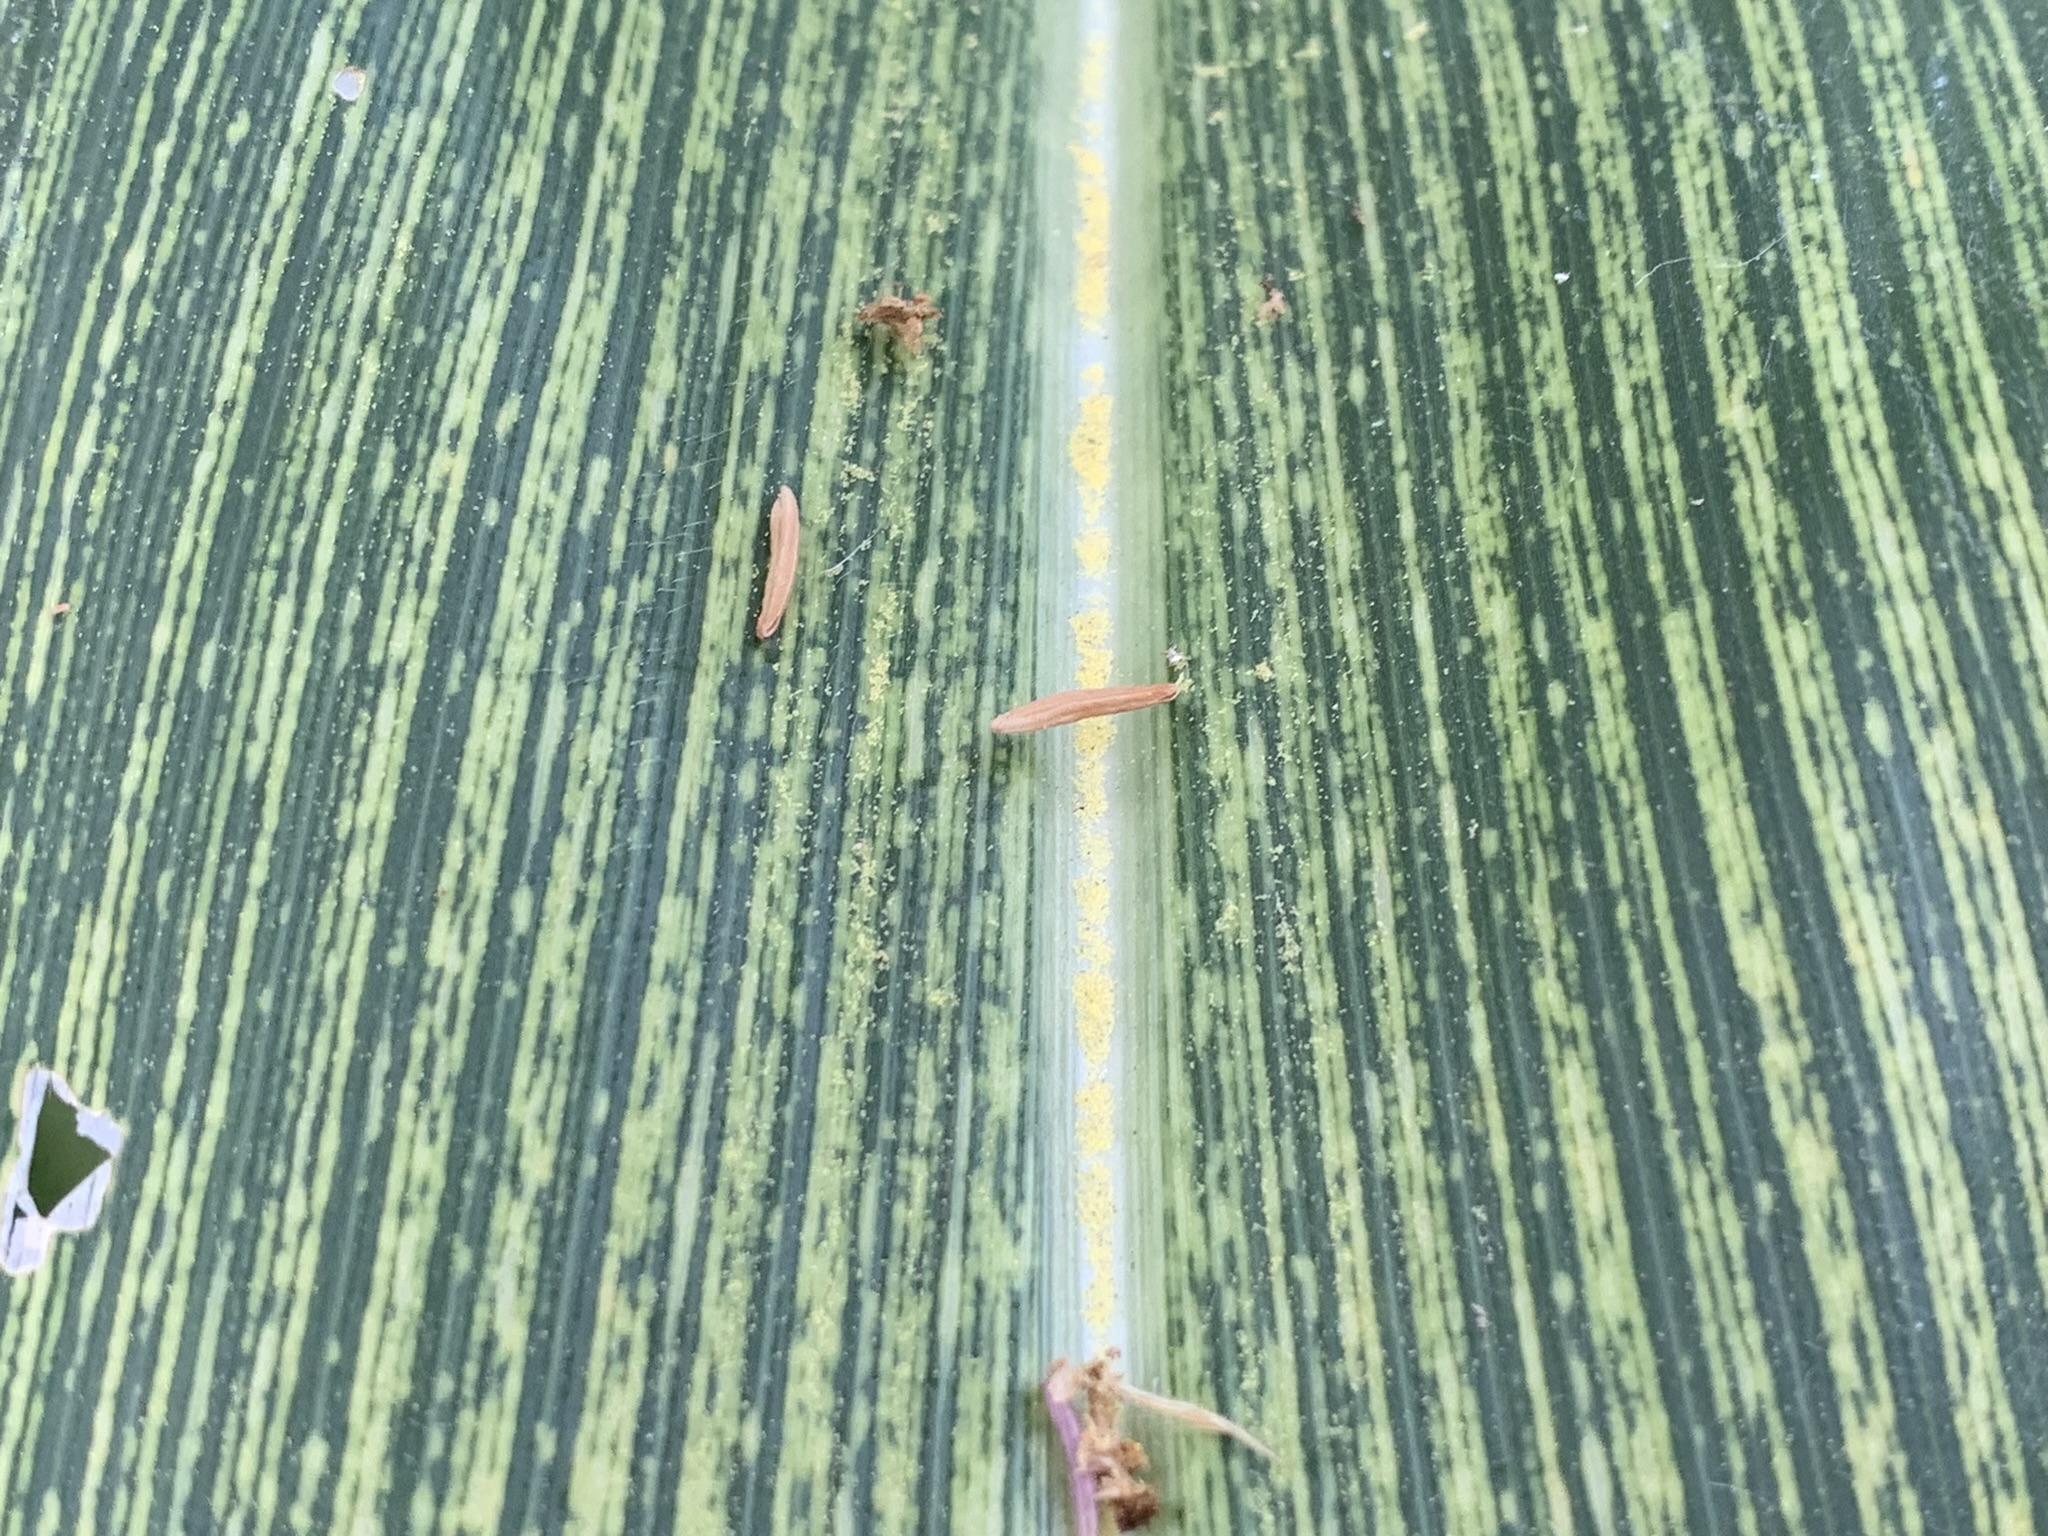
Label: MSV